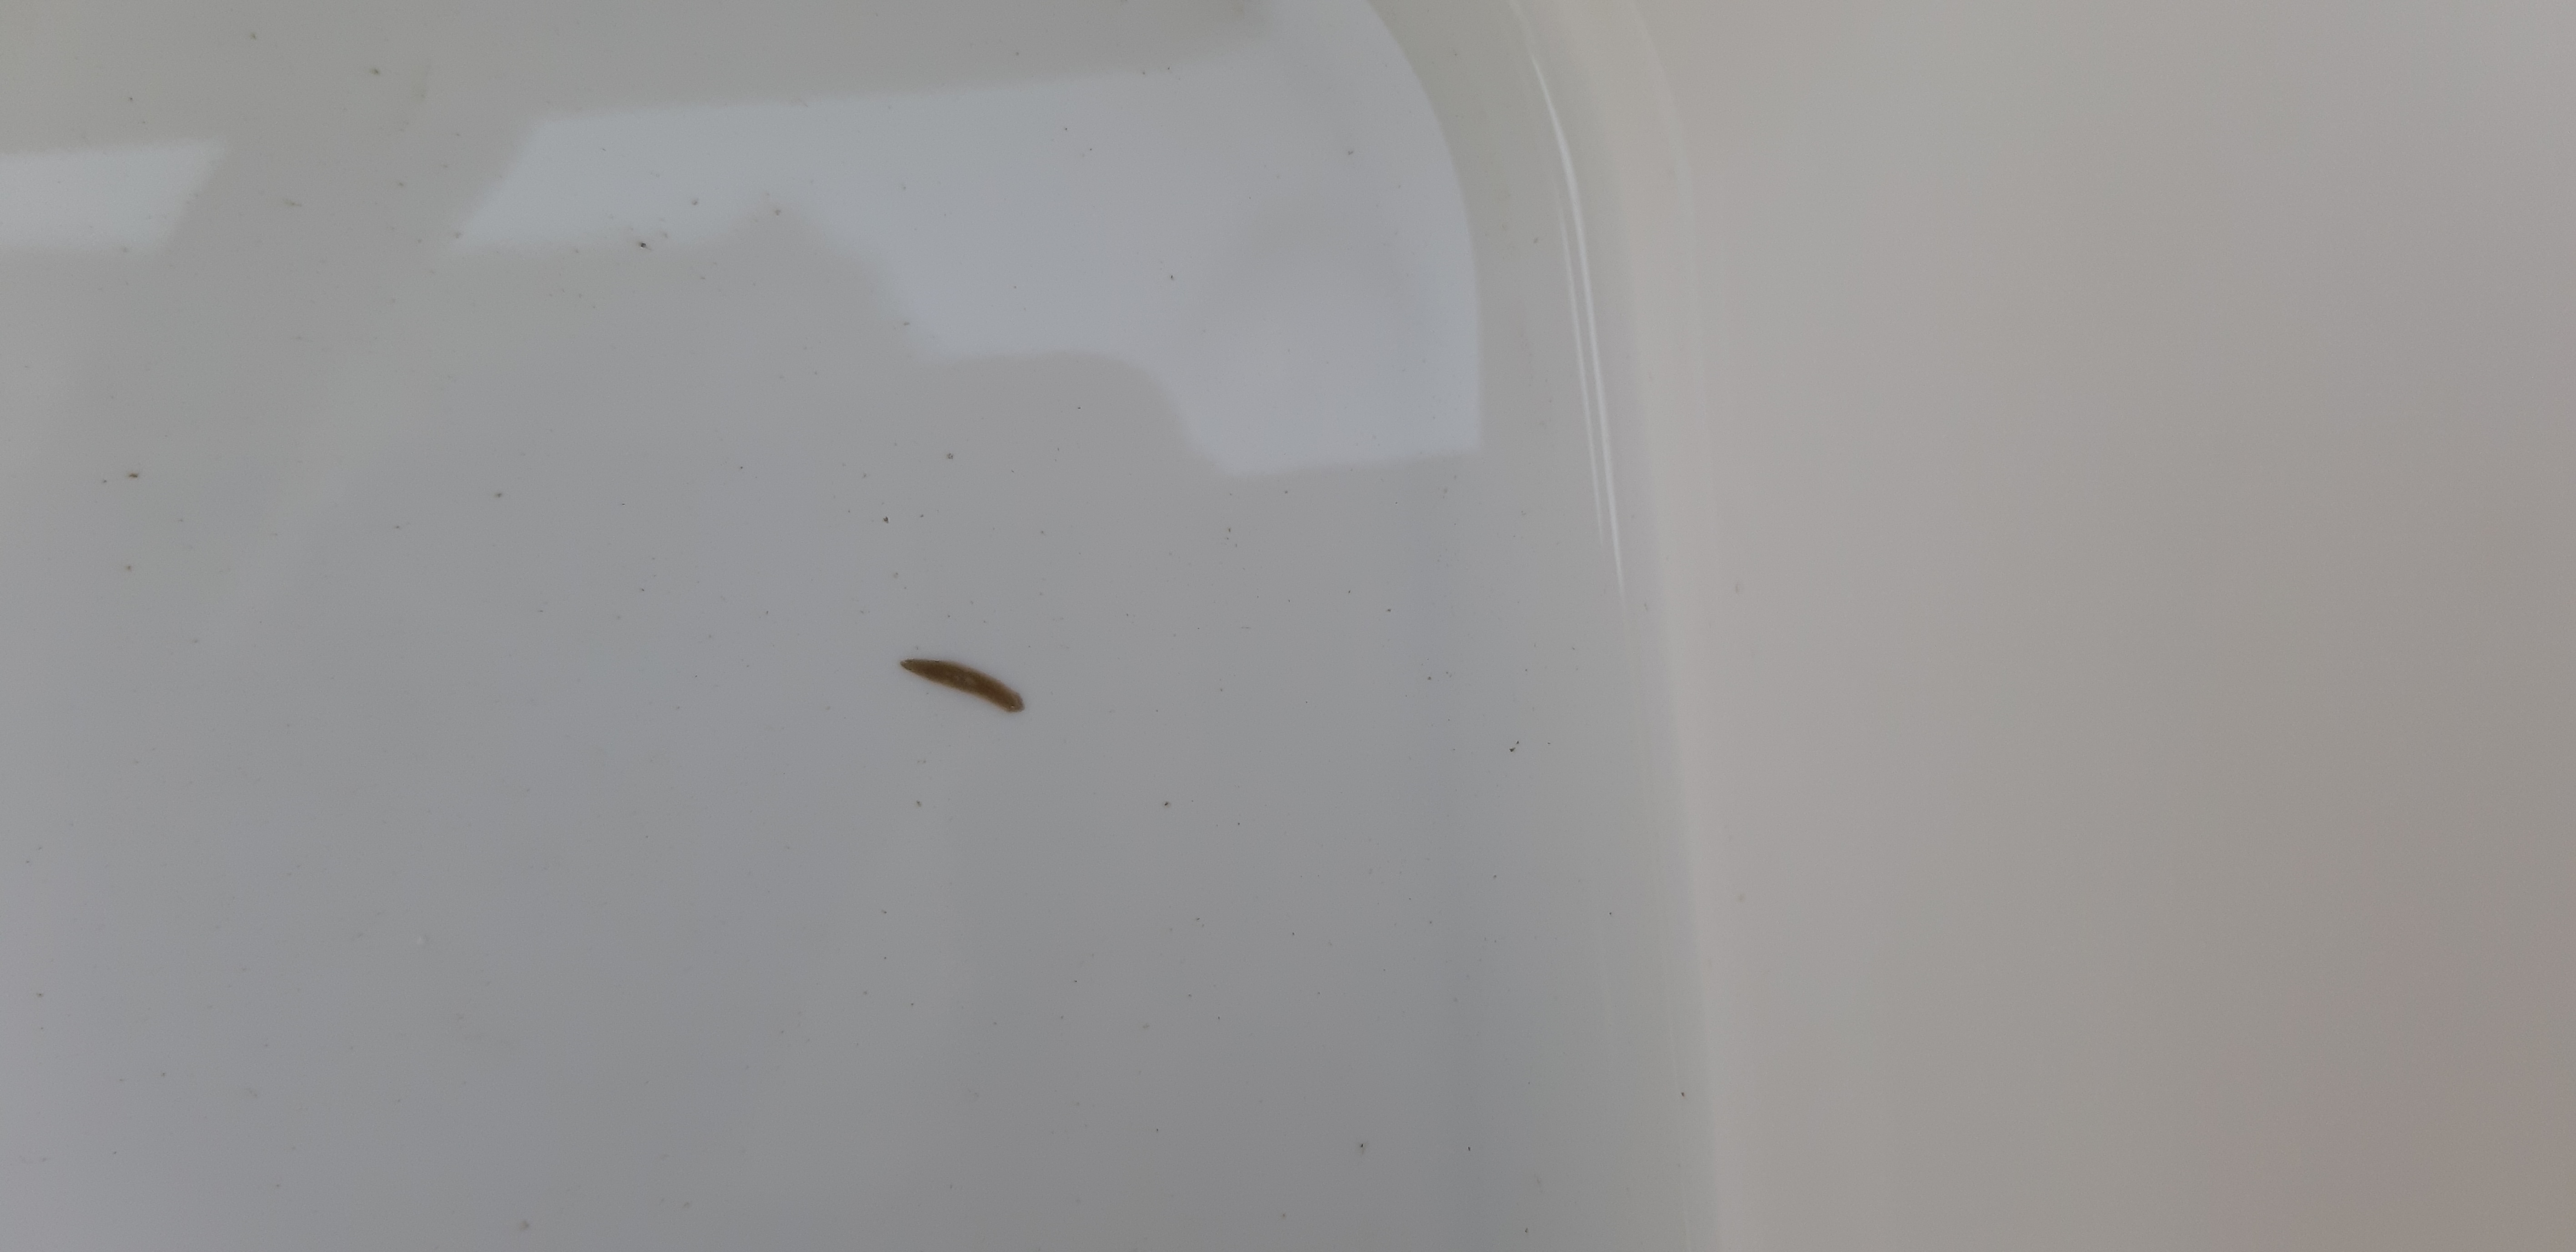
Macroinvertebrate group: flat_worms